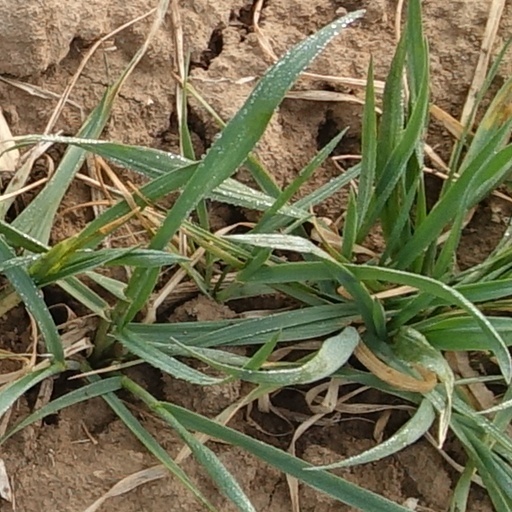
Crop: wheat